Battle of Ras al-Ayn (2012–13)

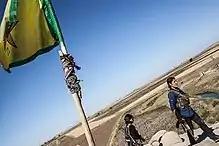
Female Kurdish fighters manning a checkpoint near Ras al-Ayn.

Despite the breakdown of the first ceasefire, efforts continued to bring peace back to the town. On 23 January, Syrian opposition members formed an eight-member committee to serve as a mediator between the PYD/YPG and Arab rebels. One member of the Kurdish National Council, a bloc of opposition Kurdish parties largely sympathetic to the mainstream Arab opposition, was included on the committee. In early February, talks began to attempt to establish a second ceasefire between Arab rebels and the YPG, temporarily halting fighting. Members of the Kurdish Supreme Council met with delegates from the Arab opposition to discuss the terms of the agreement, which was planned to be applicable to the entirety of Syrian Kurdistan and not just Ras al-Ayn. Nevertheless, some Kurdish activists were sceptical that both warring sides desired such an agreement, while the FSA-aligned Arab Revolutionary-Military Council in Hasakah Province refused any truce with Kurdish fighters, stating that it only would accept the domination of the mainstream Syrian opposition over the region.